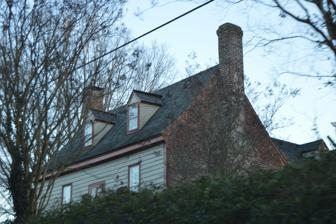
Building: Arbuckle Place
Country: United States of America
Year built: 1774
Historic house in Virginia, United States United States historic place Arbuckle Place U.S. National Register of Historic Places Virginia Landmarks Register Front and western end Show map of Virginia Show map of the United States Location Seaside Rd./VA 679, Assawoman, Virginia Coordinates 37°52′27″N 75°31′38″W / 37.87417°N 75.52722°W / 37.87417; -75.52722 Area 1 acre (0.40 ha) Built 1774 ( 1774 ) Built by Stockly, Alexander; Wharton, T. NRHP reference No. 86001136 VLR No. 001-0066 Significant dates Added to NRHP May 22, 1986 Designated VLR December 17, 1985 Arbuckle Place is a historic home located at Assawoman , Accomack County, Virginia . It was built in 1774, and has a 1 + 1 ⁄ 2 -story, hall and parlor plan dwelling with brick ends and frame front and back.  It has a steep gable roof.  The interior features complex paneling with built in cupboards and original doors and hardware.  The house is a rare survivor of a once common Eastern Shore form, the small brick end house. It was added to the National Register of Historic Places in 1986. References